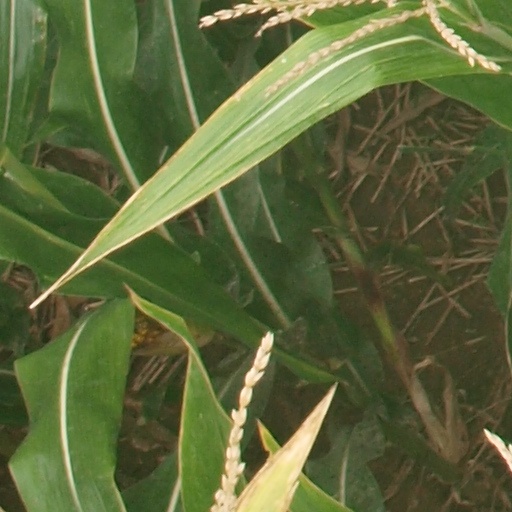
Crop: maize; corn